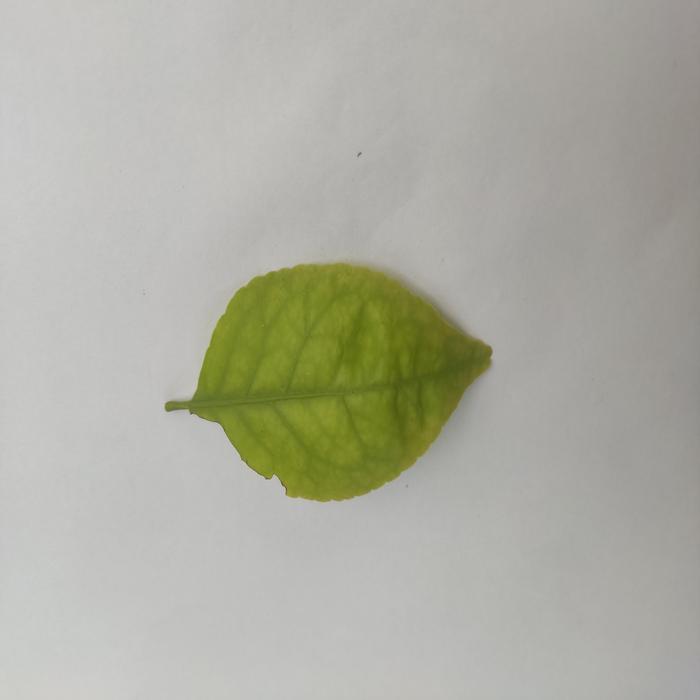
Crop: Aegle Marmelos
Leaf condition: Cercospora_Leaf